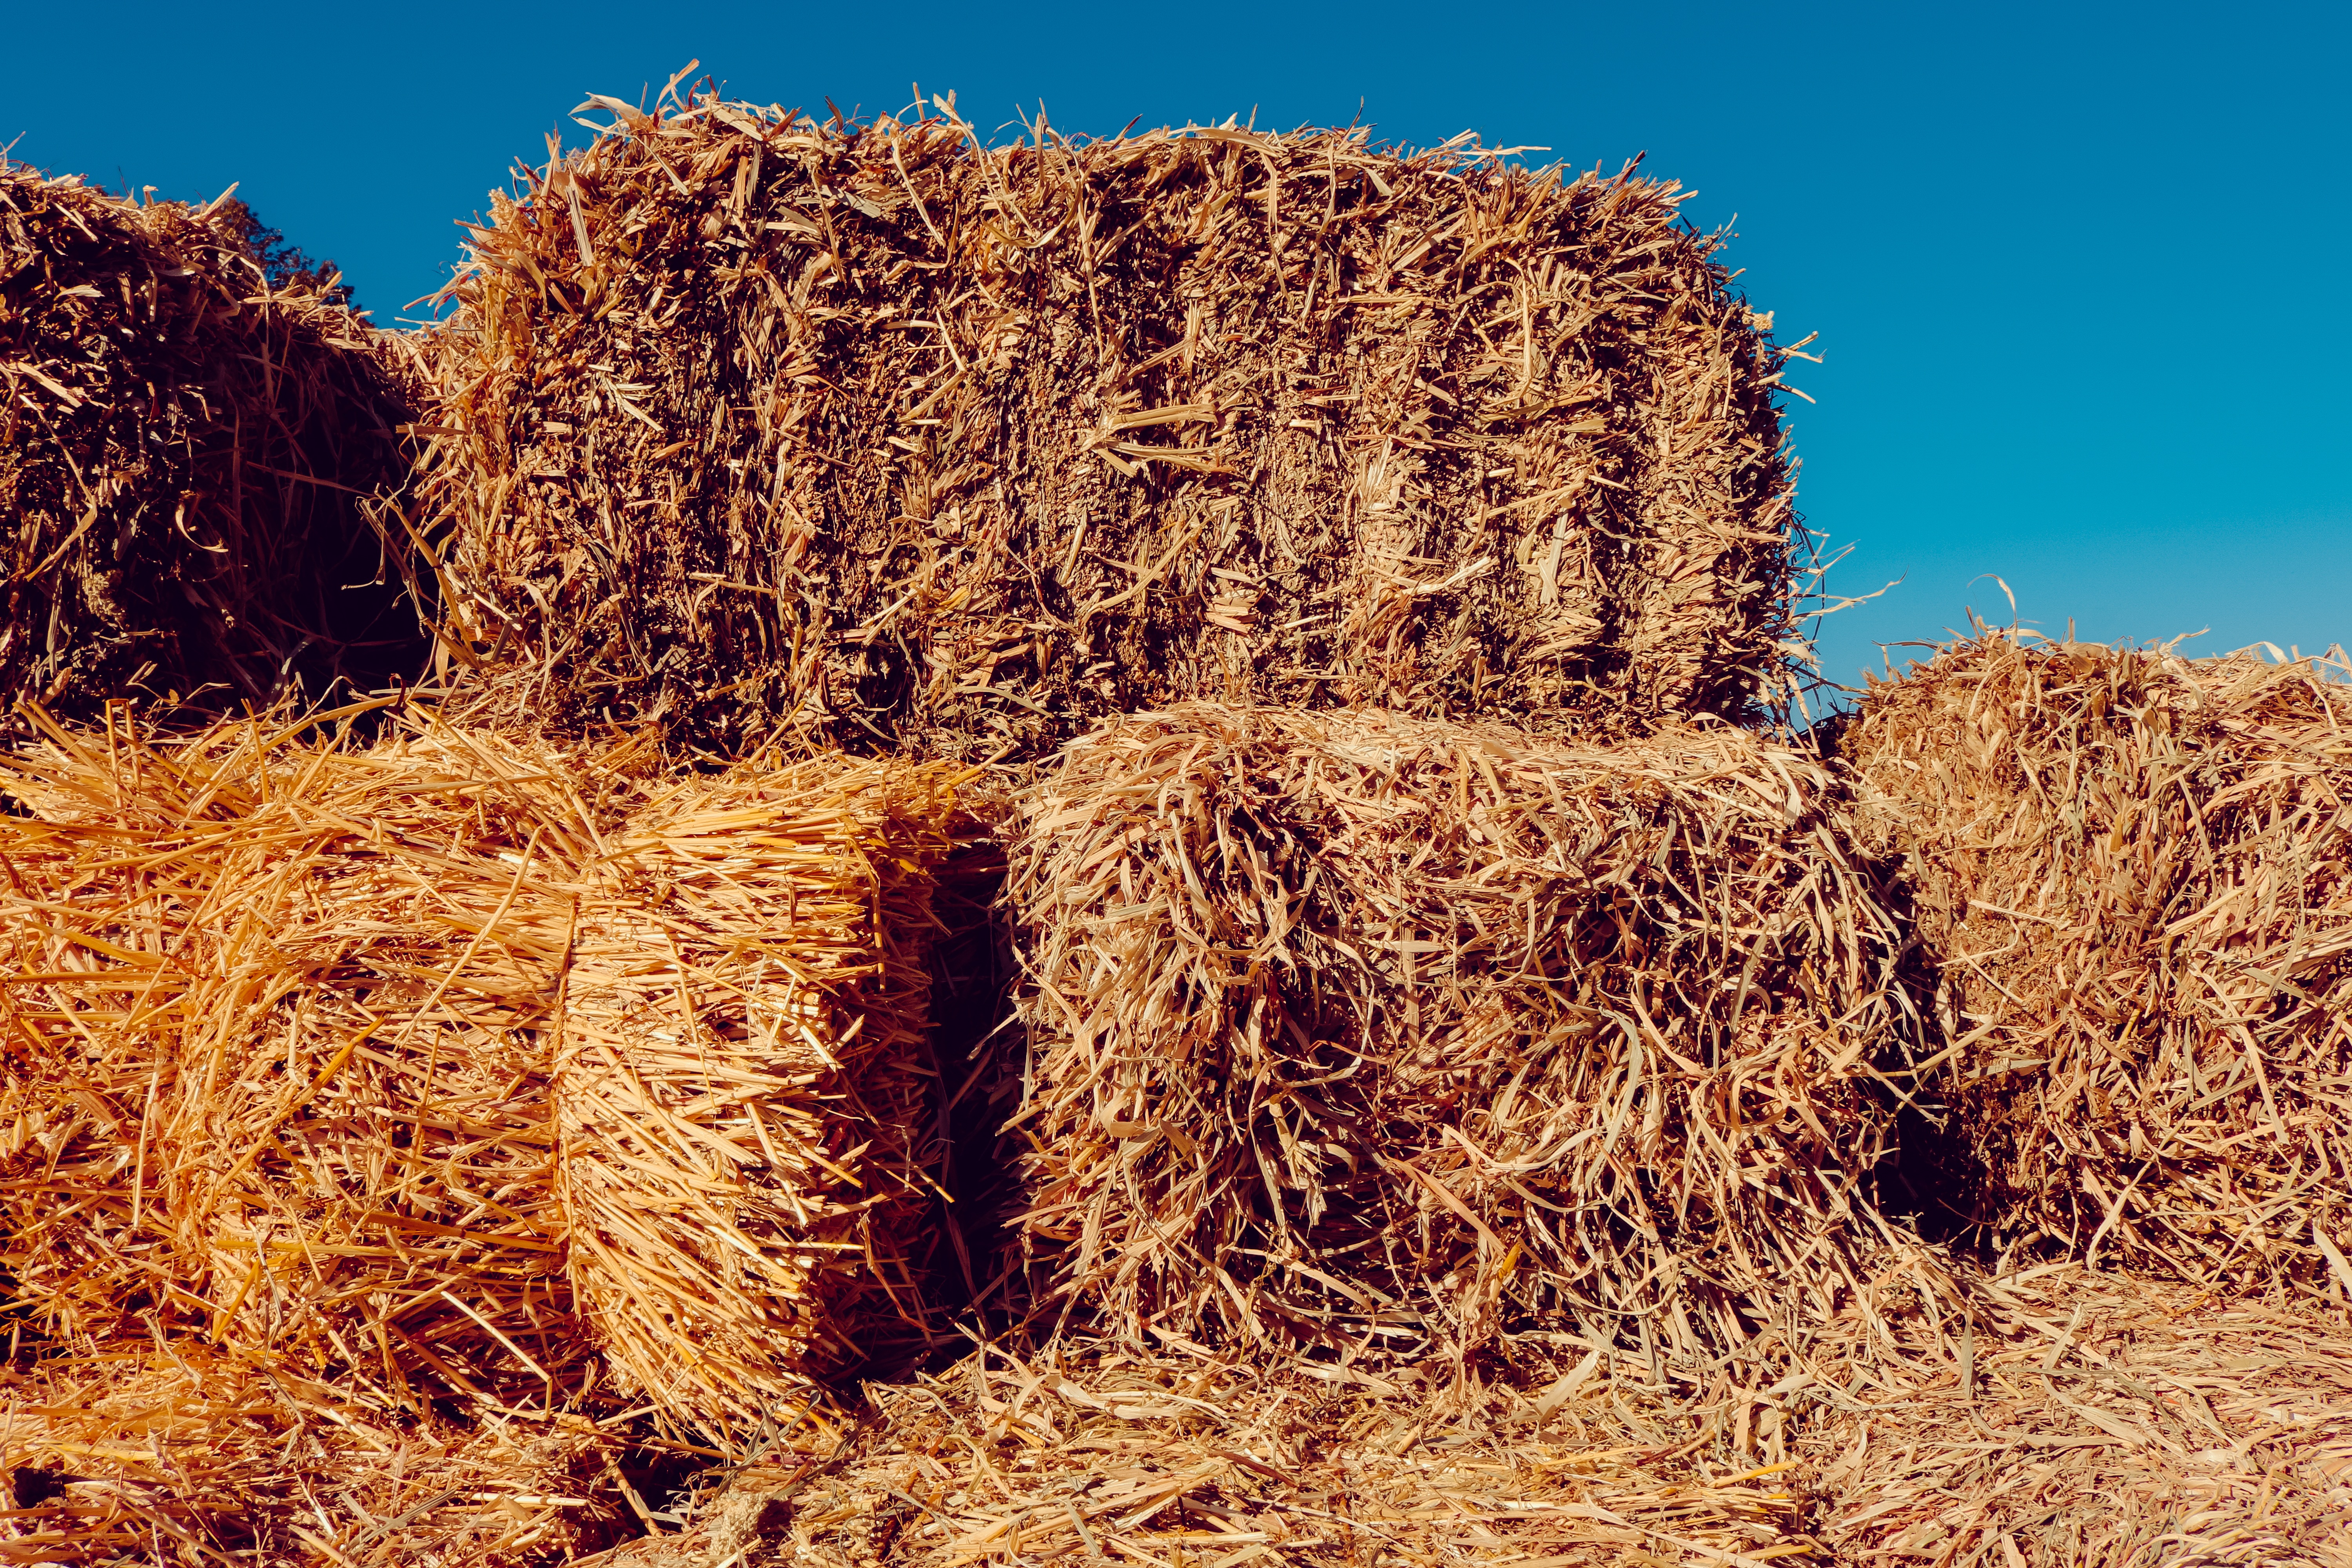
nature, grass, plant, sky, hay, field, farm, meadow, old, country, rural, food, harvest, crop, brown, soil, yellow, agriculture, season, farmland, straw, harvesting, grass family, land plant